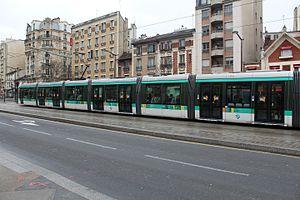
Tramway à la station Porte Dorée sur la ligne 3a du tramway d'Île-de-France.
La liste des stations du tramway d'Île-de-France propose un aperçu des stations actuellement en service sur les lignes de tramway d'Île-de-France, en France. La première ligne a ouvert en 1992. L'ensemble des lignes, qui ne sont pas toutes en correspondance entre elles, comprend 204 stations, depuis le 14 décembre 2019, date d'extension de la ligne 4 du tramway d'Île-de-France.